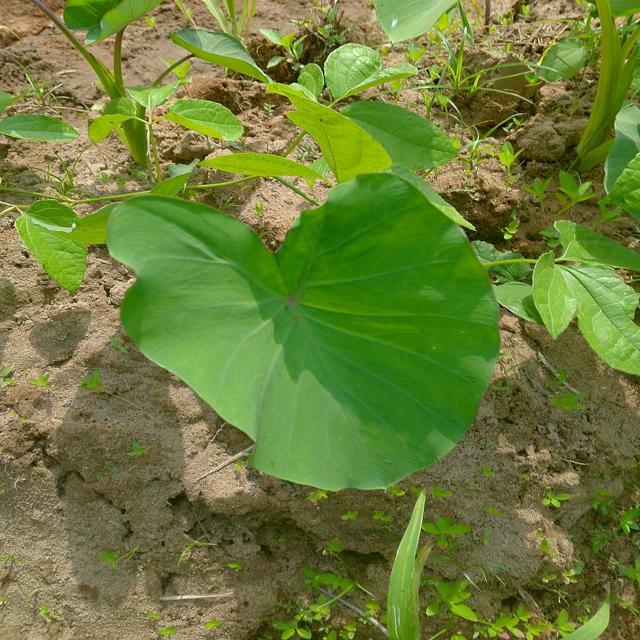
Label: Early_Blight